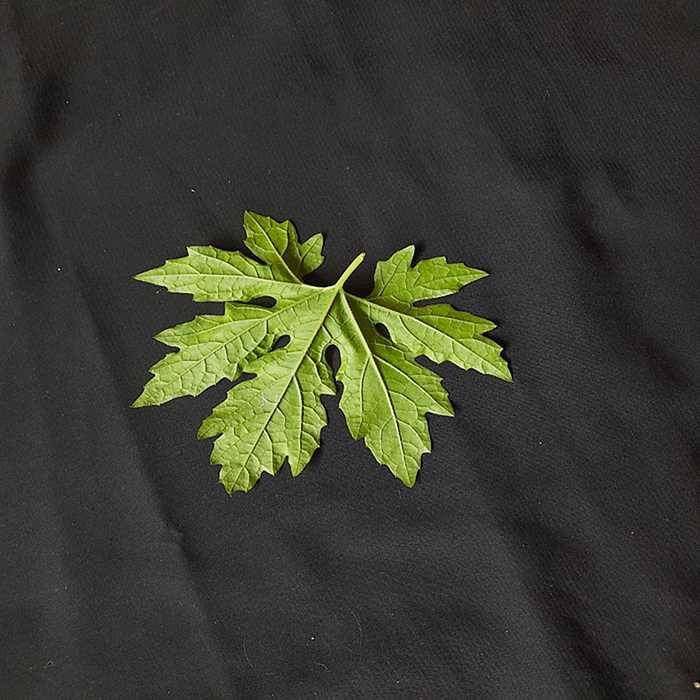
Plant: Bitter Gourd
Label: Fresh leaf